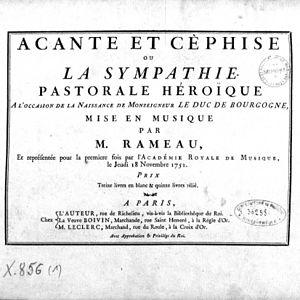
Page de garde de la partition
Acanthe et Céphise est une pastorale héroïque de Jean-Philippe Rameau, composée sur un livret de Jean-François Marmontel.